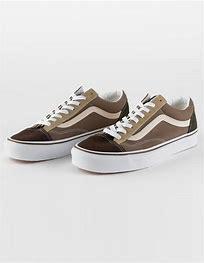
Brand: Vans
Model: Style 36